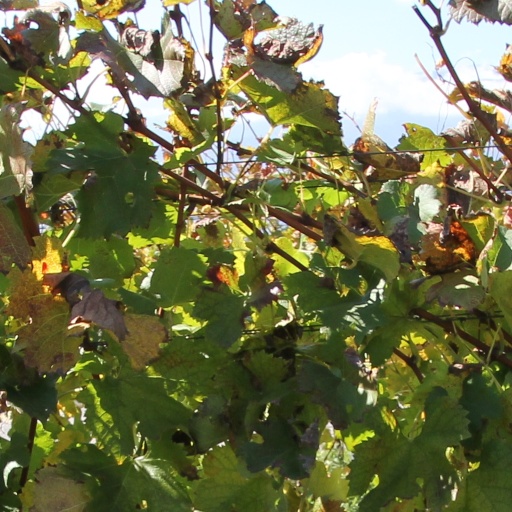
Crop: grape